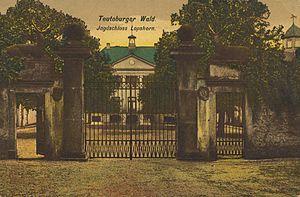
Le château de chasse de Lopshorn était une résidence d’été des princes de Lippe, située à l’est de Augustdorf sur le versant sud de la Forêt de Teutberg dans la Senne. À proximité immédiate se trouve le haras dans lequel les chevaux de la race Senner ont été élevés. Le 11 juin 1945, Lopshorn a été détruit par un incendie volontaire et les ruines sont tombées en décrépitude au cours du temps, ce qui fait qu’il ne reste presque plus rien du site d’origine. Il existe toutefois des projets pour réhabiliter au même endroit le château et le haras selon les plans originels.